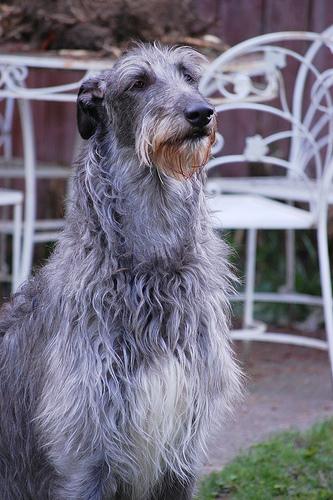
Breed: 224-n000056-Scottish_deerhound